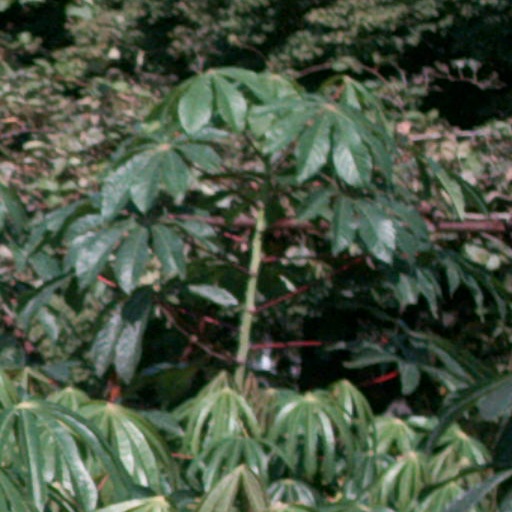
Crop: cassava